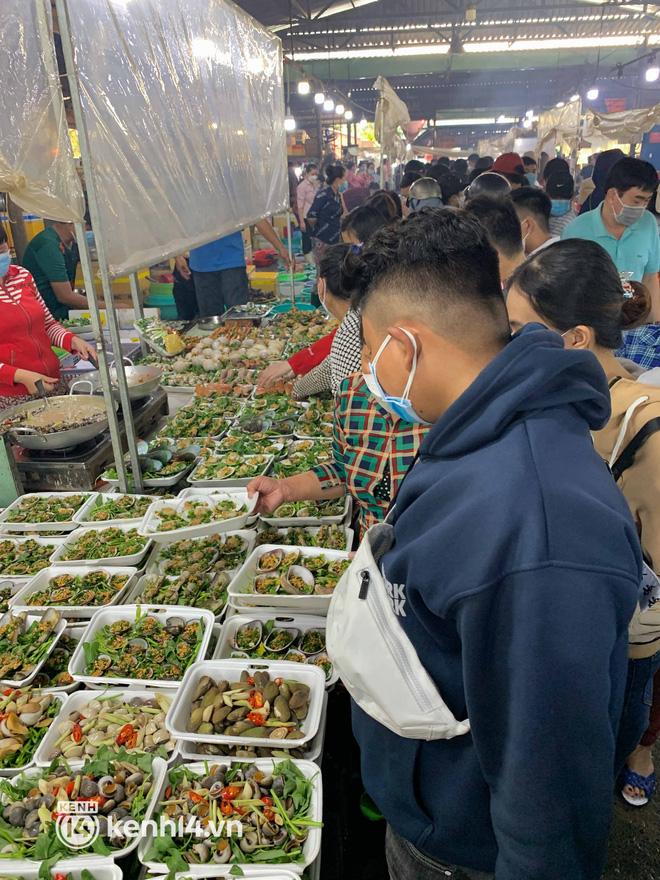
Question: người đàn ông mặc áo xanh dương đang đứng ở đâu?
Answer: khu ẩm thực